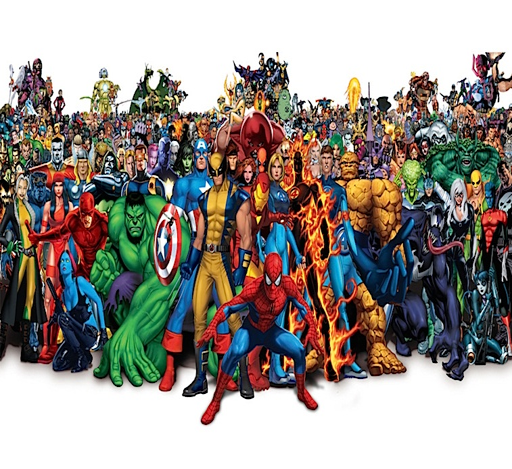
all of heroes gathered together